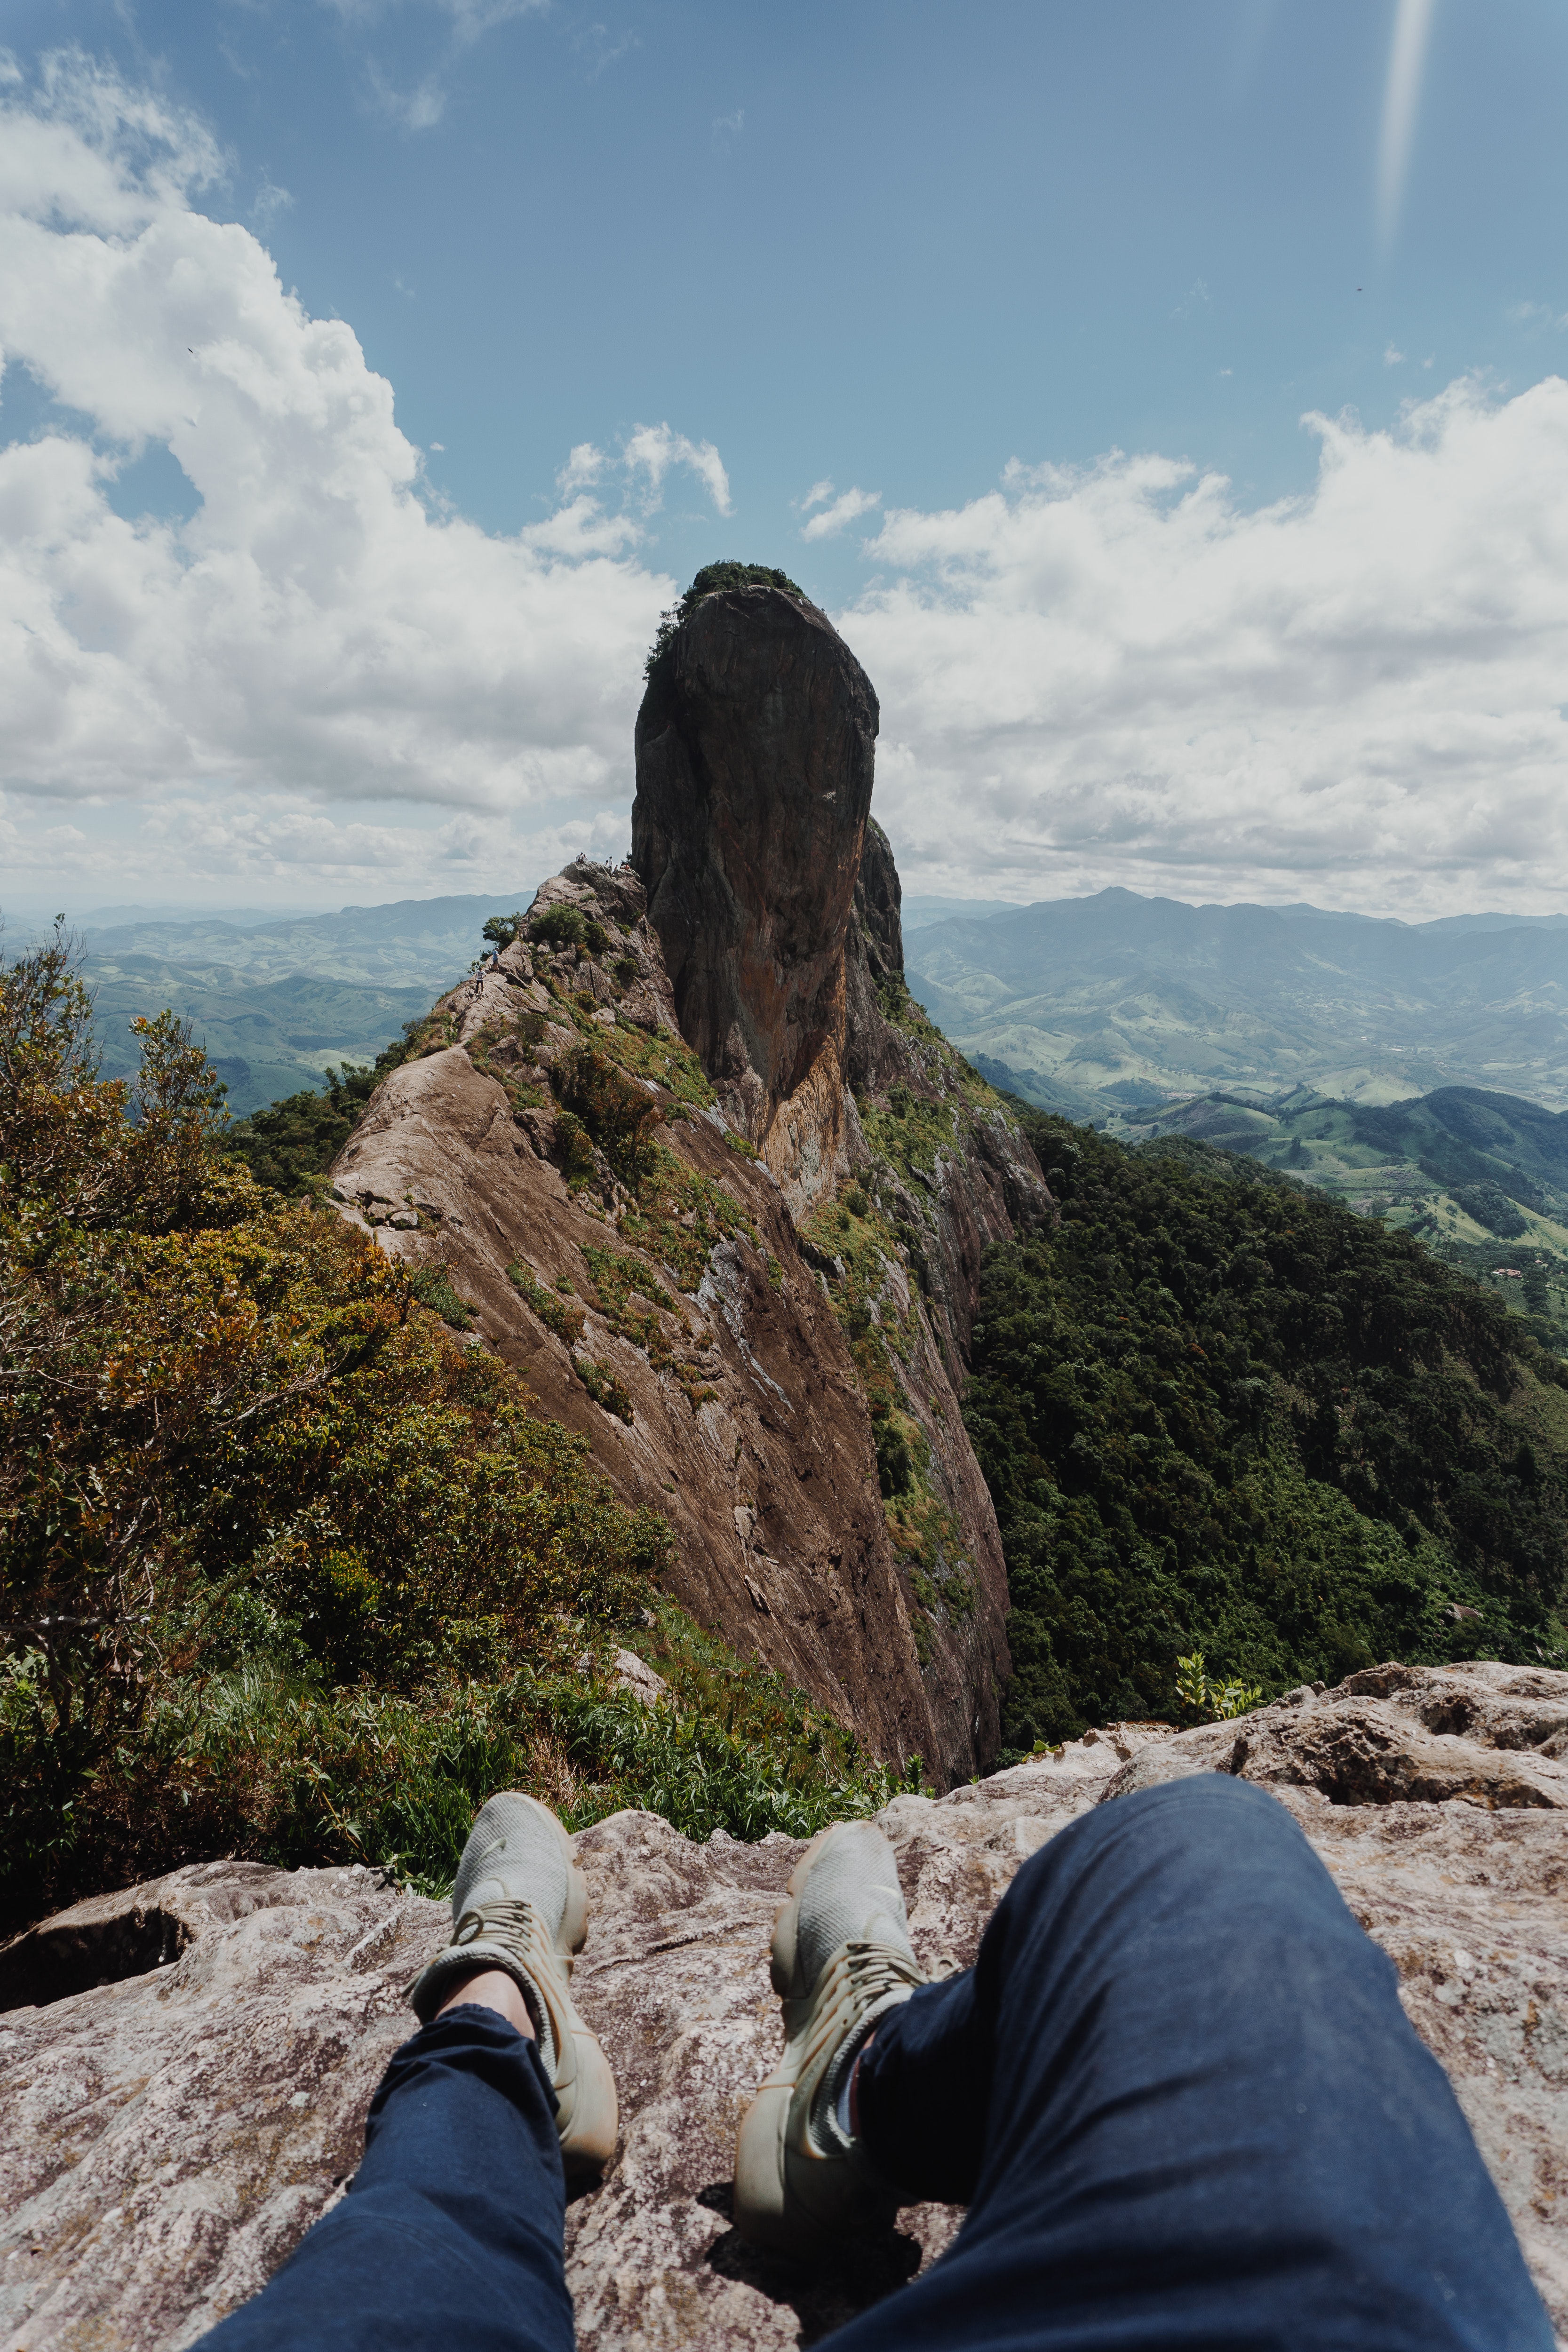
rock, mountainous landforms, mountain, sky, wilderness, ridge, hill, outcrop, highland, tree, geological phenomenon, adventure, mountain range, geology, formation, summit, national park, landscape, bedrock, fell, vacation, cloud, recreation, terrain, alps, klippe, cliff, tourism, massif